Pore water pressure

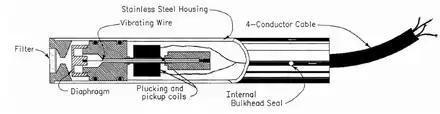
A vibrating wire piezometer. The vibrating wire converts the fluid pressures into equivalent frequency signals that are then recorded.

The buoyancy effects of water have a large impact on certain soil properties, such as the effective stress present at any point in a soil medium. Consider an arbitrary point five meters below the ground surface. In dry soil, particles at this point experience a total overhead stress equal to the depth underground (5 meters), multiplied by the specific weight of the soil. However, when the local water table height is within said five meters, the total stress felt five meters below the surface is decreased by the product of the height of the water table in to the five meter area, and the specific weight of water, 9.81 kN/m^3. This parameter is called the effective stress of the soil, basically equal to the difference in a soil's total stress and pore water pressure. The pore water pressure is essential in differentiating a soil's total stress from its effective stress. A correct representation of stress in the soil is necessary for accurate field calculations in a variety of engineering trades.